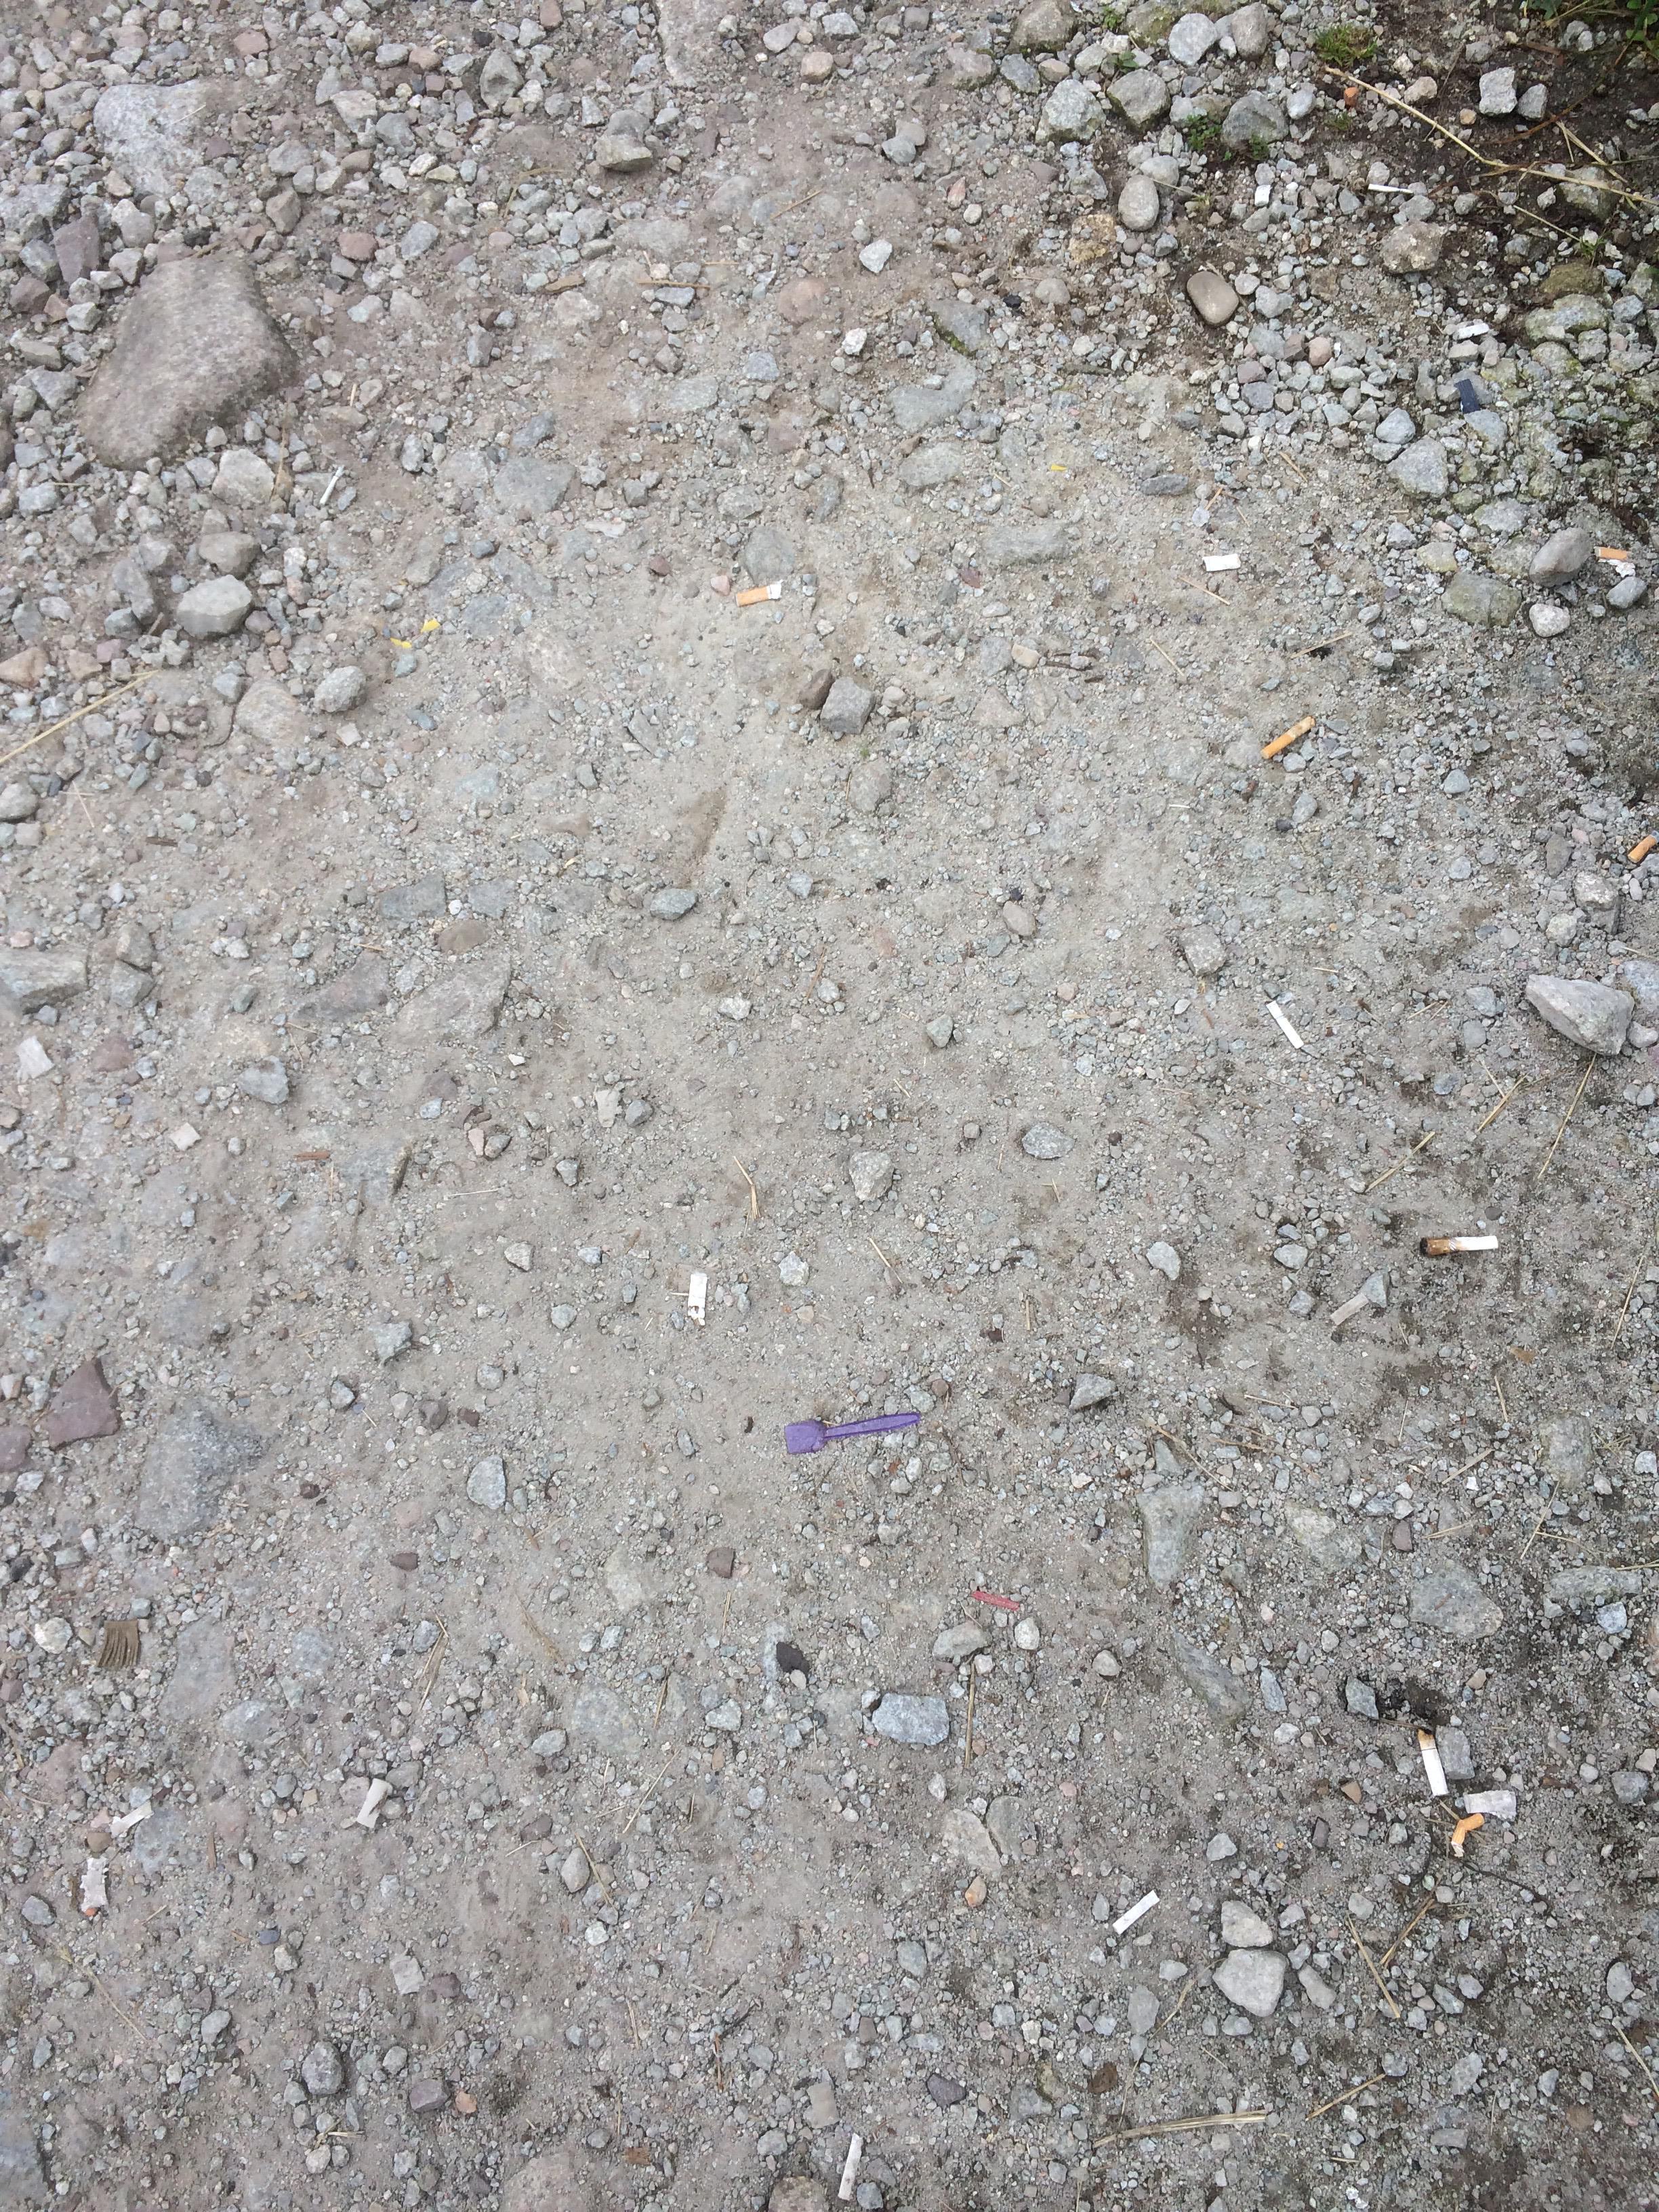
Object: Plastic utensils (Plastic utensils)

Object: Unlabeled litter (Unlabeled litter)

Object: Cigarette (Cigarette)

Object: Cigarette (Cigarette)

Object: Cigarette (Cigarette)

Object: Cigarette (Cigarette)

Object: Cigarette (Cigarette)

Object: Cigarette (Cigarette)

Object: Cigarette (Cigarette)

Object: Cigarette (Cigarette)

Object: Cigarette (Cigarette)

Object: Cigarette (Cigarette)

Object: Cigarette (Cigarette)

Object: Cigarette (Cigarette)

Object: Cigarette (Cigarette)

Object: Cigarette (Cigarette)

Object: Cigarette (Cigarette)

Object: Cigarette (Cigarette)